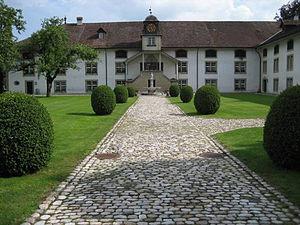
Le couvent de Fraubrunnen est un couvent de cisterciennes situé sur le territoire de la commune bernoise homonyme de Fraubrunnen, en Suisse.
La liste représente les territoires de la ville et république de Berne jusqu'en 1798.